History of the Puerta del Sol

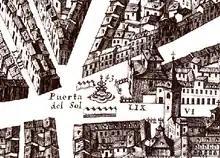
Image of Texeira's Map showing the Mariblanca fountain and the Iglesia del Buen Suceso

At the beginning of the sixteenth century, the Puerta del Sol area was a widened passageway with several important buildings, each one with ""lonjas"" where the inhabitants gathered to trade different products, socialize with neighbors, learn about new things, spread news, etc. The importance of the Puerta del Sol in the sixteenth century was scarce compared to other areas of Madrid, being more relevant the Plaza del Salvador (predecessor of the Plaza de la Villa), the Puerta de Guadalajara, and especially the Plaza Mayor, as shown in the chronicles of the time. The name ""Calle Grande"" was common in the documents of the time. The ""Calle Ensanchada"" (which was the Puerta del Sol at the end of the fifteenth century), was paved and the consequence of the final cost of such improvement ended up in a dispute between the first neighbors of the Puerta del Sol and the City Council. The neighbors claimed that the work should be paid for by the City Council, while the latter refused to do so. The official interest was to improve the decorum and aesthetic appearance of the street for the royal retinues that usually entered Madrid through the Puerta de Alcalá on their way to the Alcázar. The neighbors were interested in improving the comfort of access and transit through the streets.